Picornavirus

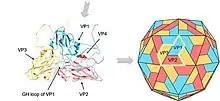
FMDV structural proteins VP1, VP2, VP3, and VP4 form the biological protomer and icosahedral capsid.

Picornaviruses are nonenveloped, with an icosahedral capsid. The capsid is an arrangement of 60 protomers in a tightly packed icosahedral structure. Each protomer consists of four polypeptides known as VP (viral protein) 1, 2, 3 and 4. VP2 and VP4 polypeptides originate from one protomer known as VP0 that is cleaved to give the different capsid components. The icosahedral capsid is said to have a triangulation number of 3, this means that in the icosahedral structure each of the 60 triangles that make up the capsid are split into three little triangles with a subunit on the corner.